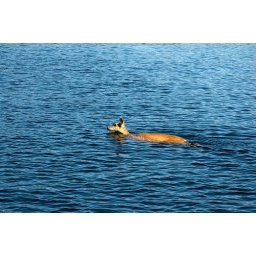
Deer swimming off one of the islands near the plant in Madeira.